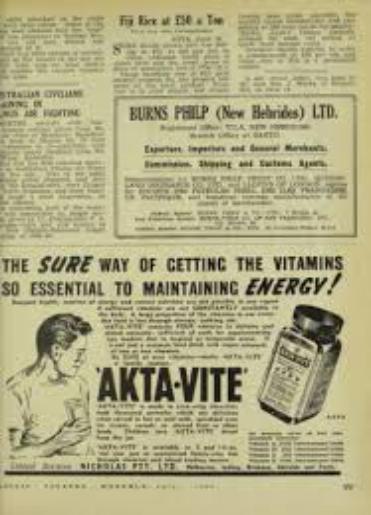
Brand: AktaVite
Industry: Food